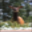
Label: deer